Edward M. Favor

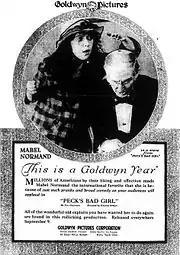
Ad for "Peck's Bad Girl" (1918) with Mabel Normand and Edward M. Favor

He continued to make successful recordings for the next decade, sung in his "Irish-American piping tenor". These included comic numbers for Edison, Columbia and other companies, such as "Hamlet Was A Melancholy Dane", "Who Threw the Overalls in Mrs. Murphy's Chowder?" (1901), "On a Sunday Afternoon" (1902), "Bedelia (The Irish Coon Song Serenade)" (1903), "I Think I Hear a Woodpecker Knocking at My Family Tree", and "Pocahontas" (1906). He also made recordings with his wife, Steve Porter, and the American Quartet.